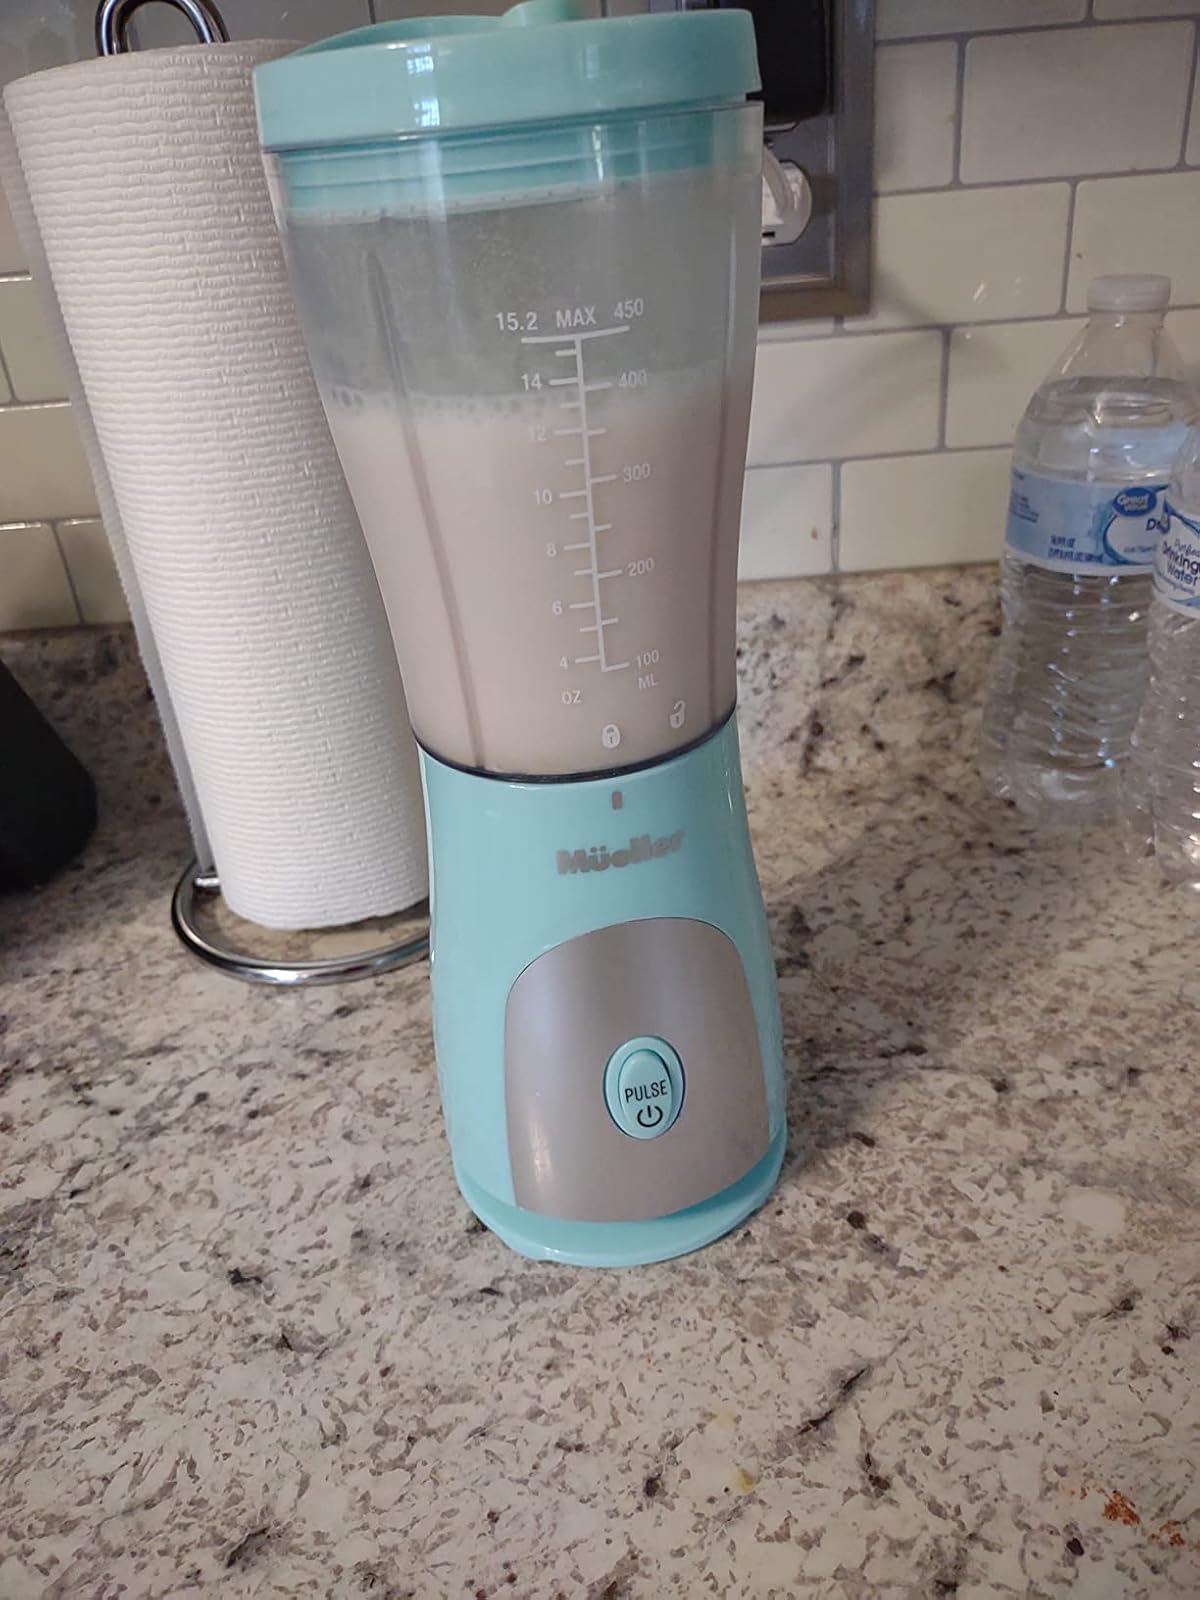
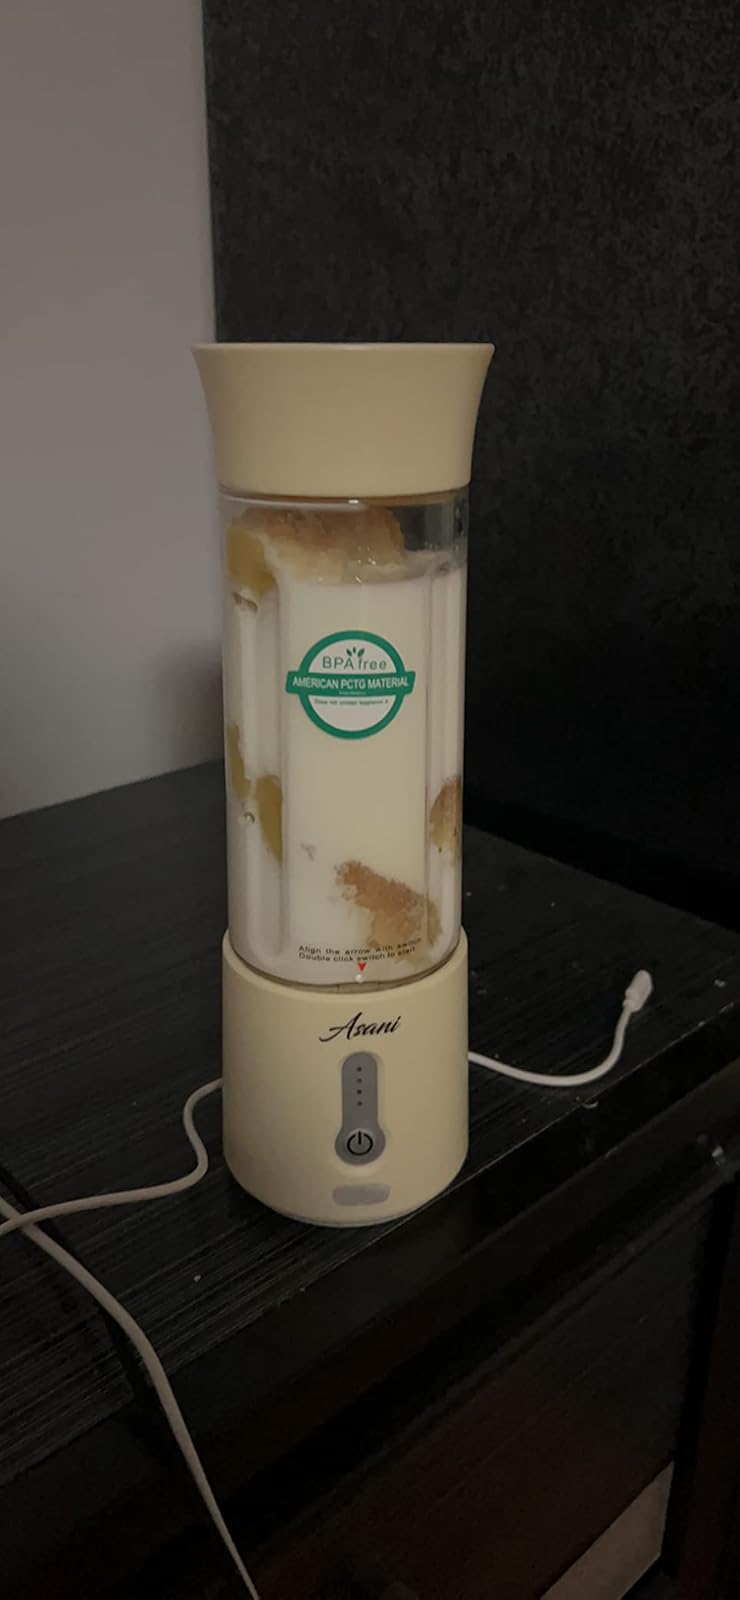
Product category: items_blender
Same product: no